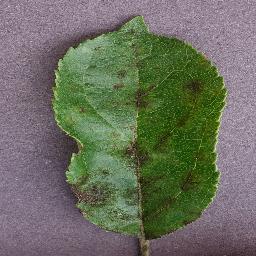
Label: Apple___Apple_scab